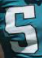
Number: 5